Haji Sudi

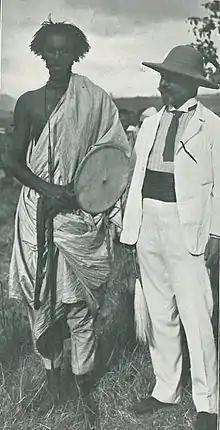
Sheywal Abdi, Habr Awal tribe, a poet and a dervish commander who defected to the English side after a fallout with Sultan Nur, 1905. The dervish murdered his two wives and six children and in retaliation he killed 23 dervishes for revenge

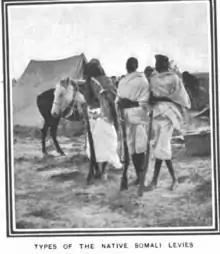
Somali tribal levy

Before dispatching forces to face the Dervish at Samala Consul-General Hayes Salder made the following instructions to the overall commander of the forces